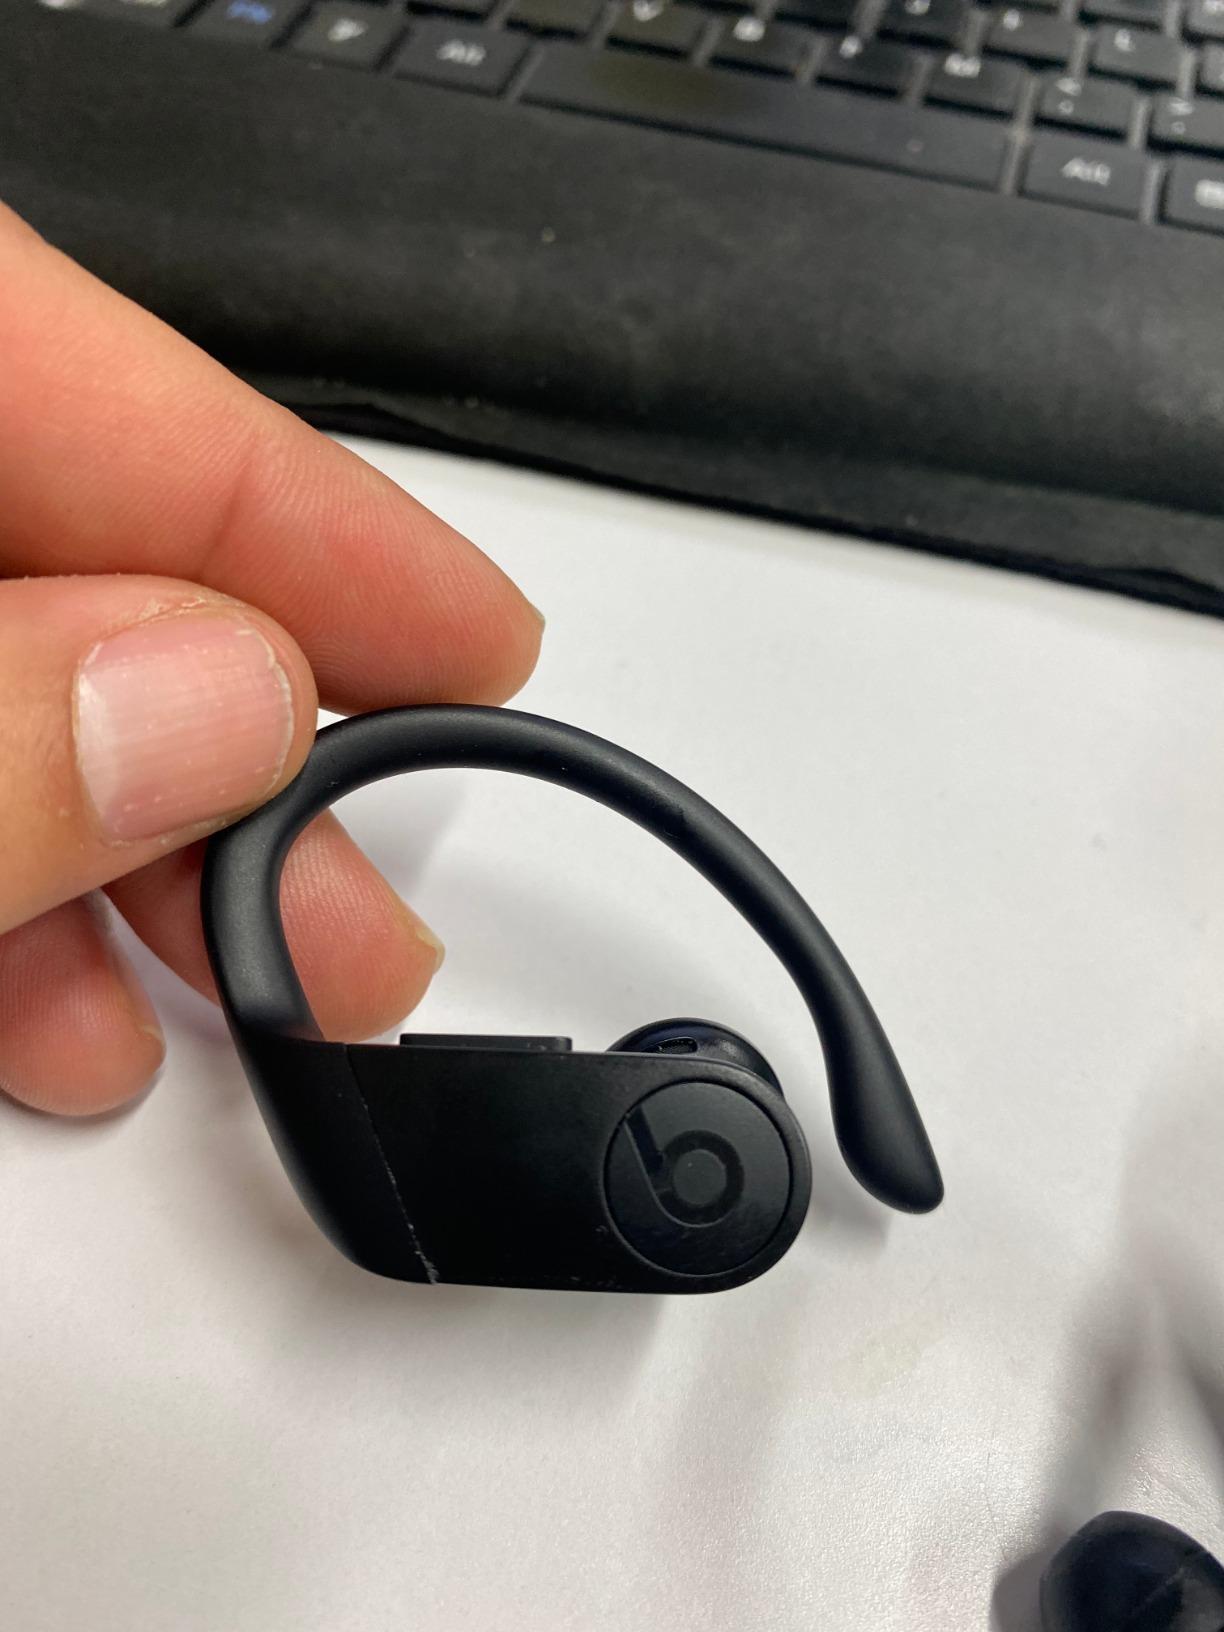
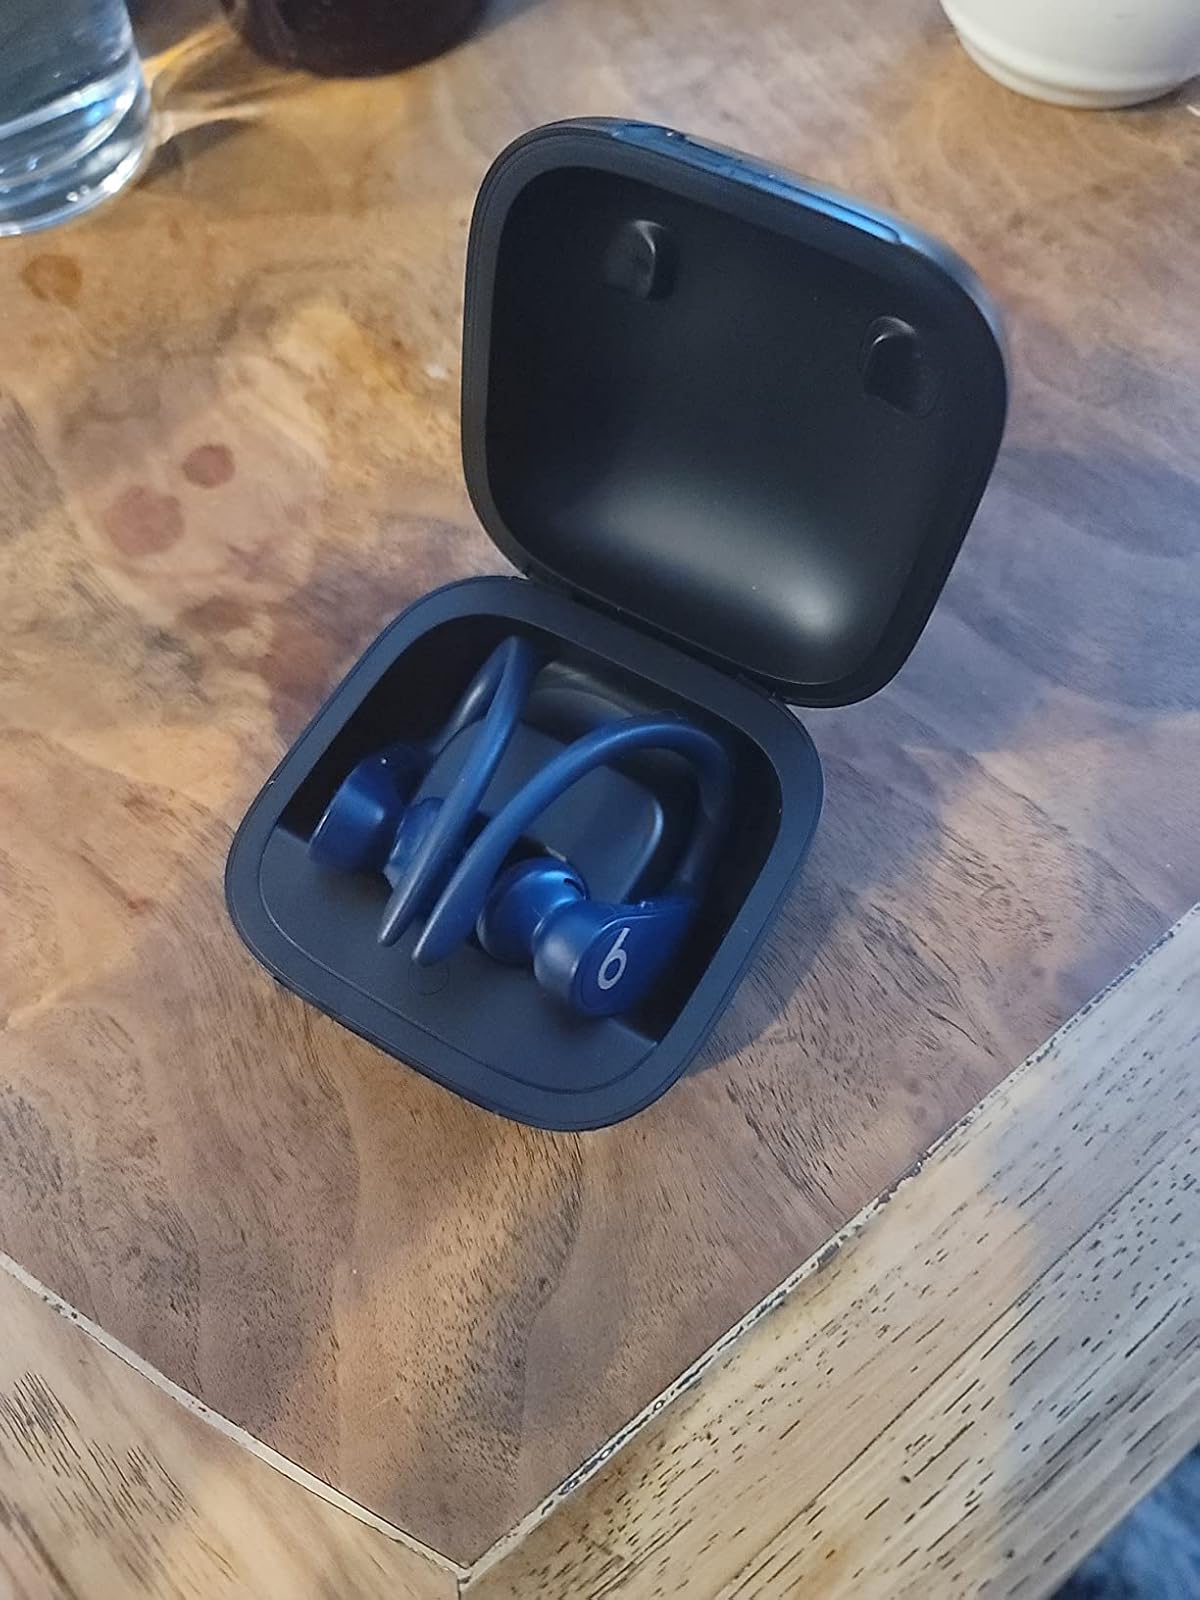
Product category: earbuds
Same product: yes